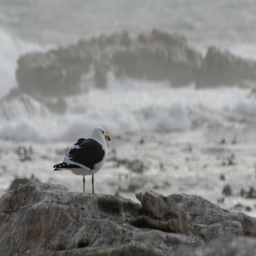
The black and white bird is standing on rocks near the ocean.
A small white bird sitting on top of a rock near the ocean.
A small bird standing on some rocks by the water.
A black and white bird stands alone on the sand.
A bird is sitting on rocks off the beach.